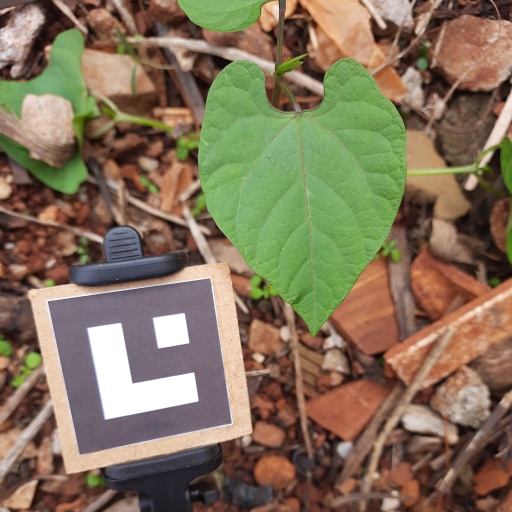
Observations: flat surface, no eating holes, under shade